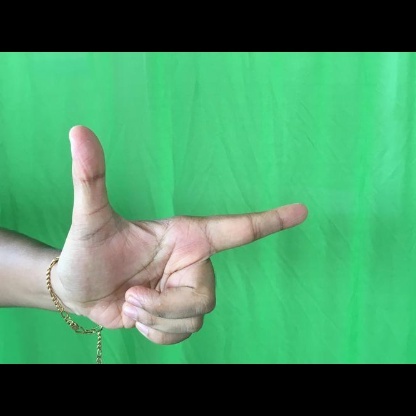
Mudra: Chandrakala